Ohio Wesleyan University

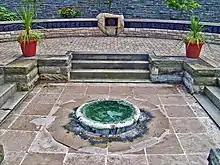
The Sulphur Spring, renovated in 2005, was a major vacation spot for health seekers in the 1830s.

In 1841, Ohio residents Adam Poe and Charles Elliott decided to establish a university "of the highest order" in central Ohio. To that end, they purchased the Mansion House Hotel, a former health resort featuring the Sulphur Spring, using funds raised from local residents. Poe and Elliott wrote a charter emphasizing "the democratic spirit of teaching", which was approved by the Ohio State Legislature. Early in the following year they opened the college preparatory academy and formed a board of trustees. Ohio Wesleyan University, named (like several other U.S. colleges and universities) after John Wesley, founder of Methodism, opened on November 13, 1844, as a Methodist-related but nonsectarian institution, with a College of Liberal Arts for male students.